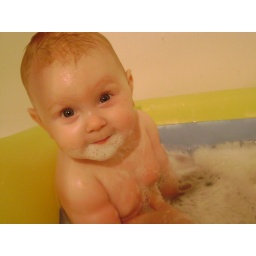
Helena likes to dunk her face in the water and give herself beards!